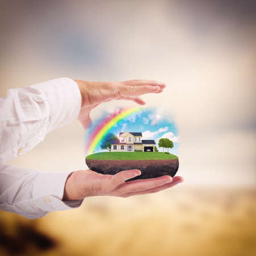
man holds in his hands a house